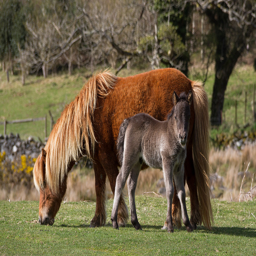
two horses near one another in a field
A baby horse stands next to it's mother as she grazes on some grass.
A colt stands next to a horse in a field.
A shaggy mother pony and her foal in a field.
A mommy and baby horse grazing in a warm field